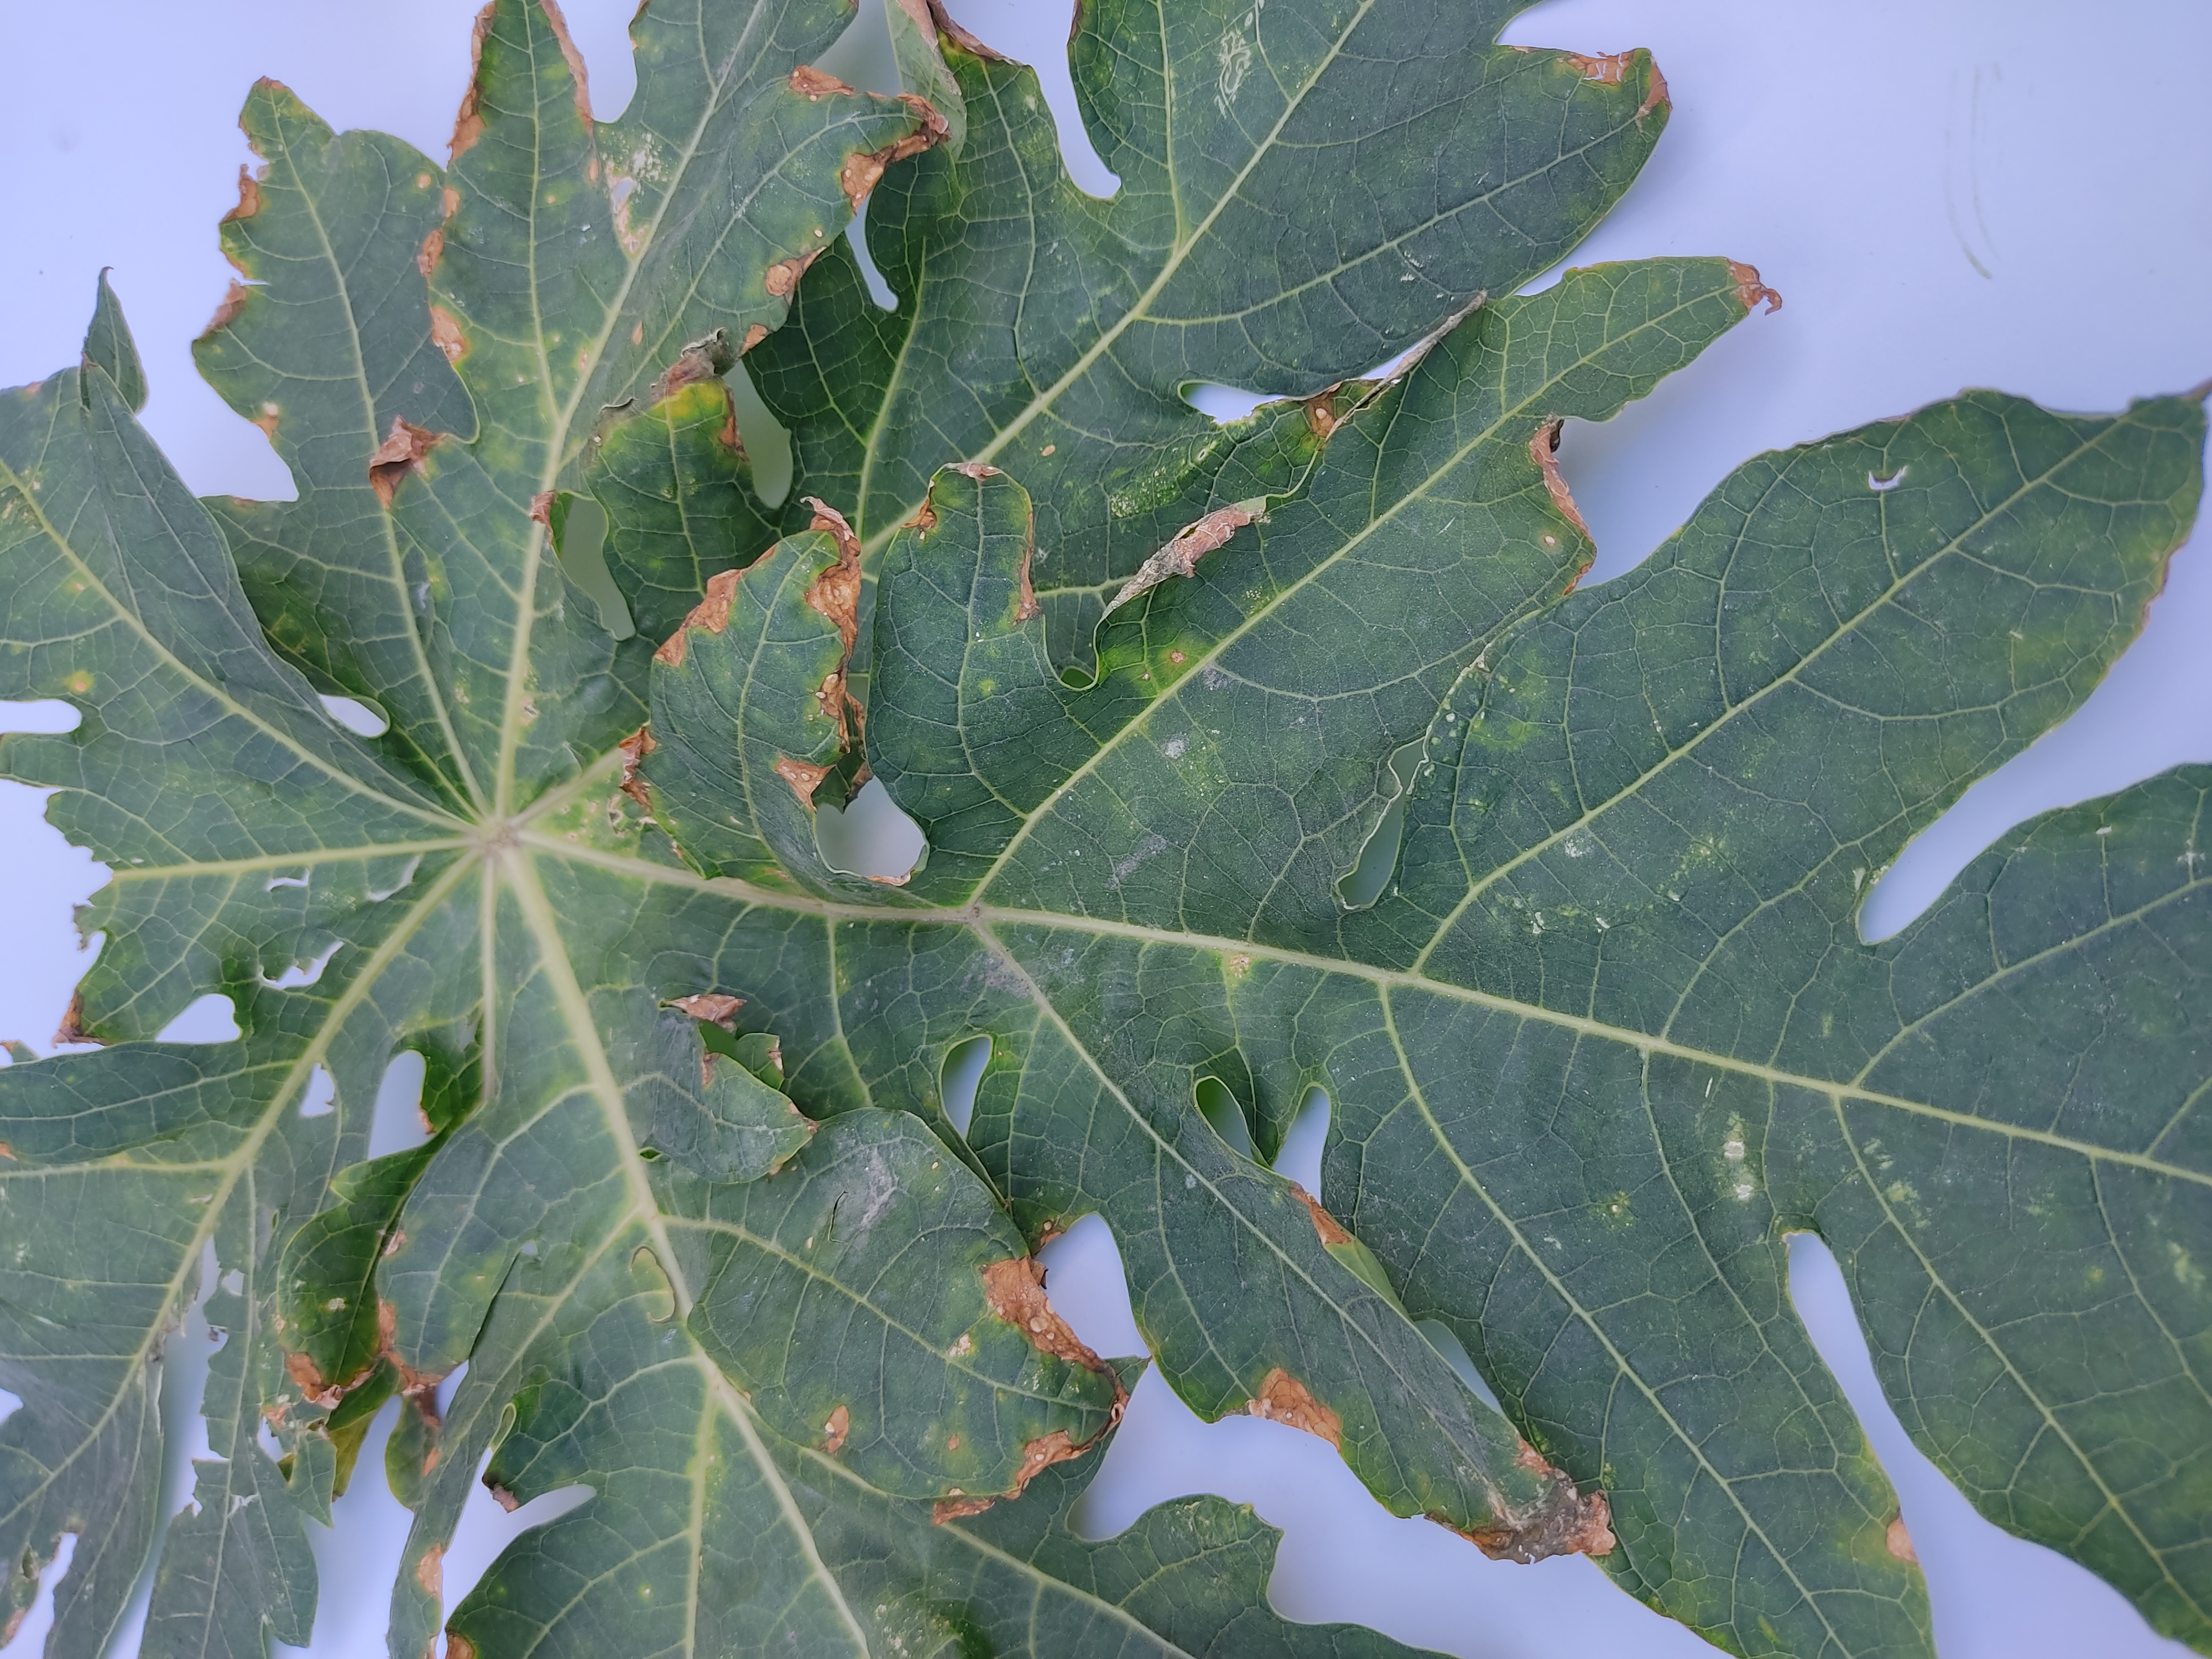
Label: Mite Disease